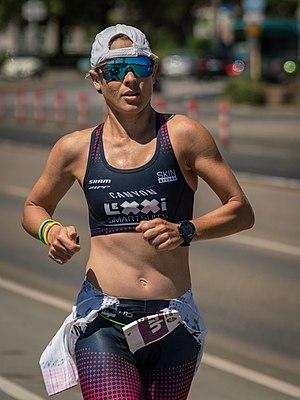
Sarah Crowley Ironman Allemagne 2018
Sarah Crowley, née le 4 février 1983 à Adélaïde est une triathlète professionnelle australienne, championne d'Océanie en 2009 et multiple vainqueur sur triathlon Ironman 70.3 ou Ironman.